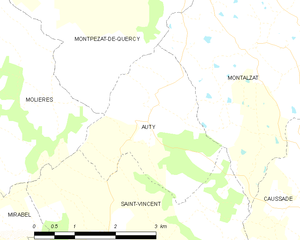
Carte des communes françaises Auty